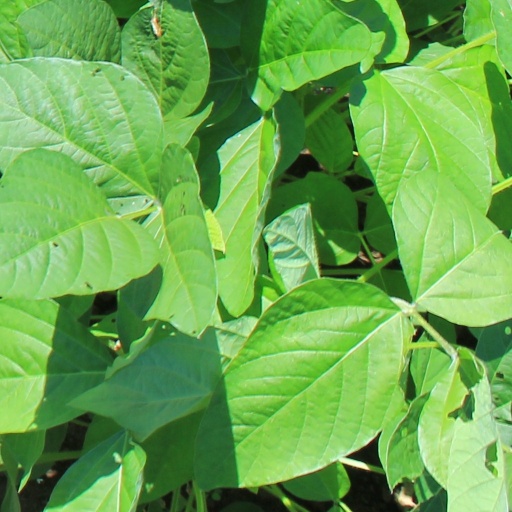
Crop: soybean